Modular art

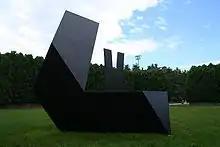
A geometric iron sculpture in a park outdoors

Smith began his career as an architectural designer. To further his education he apprenticed himself on some projects by Frank Lloyd Wright for a couple of years starting in 1938. From Wright he learned to utilize modular systems in generating architectural designs in two-dimensional plans as well as in three-dimensional applications, such as the development of building sections and interior built-ins. As an architect, Wright himself was part of a centuries-old continuum stretching back through Vitruvius to Greco-Roman antiquity in which the module was utilized to proportion built and sculpted form. In the case of Wright, the interest in modular design also may have derived from his familiarity with modular practice in traditional Japanese architecture (such as "tatami").